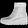
Label: Ankle boot